Khawal

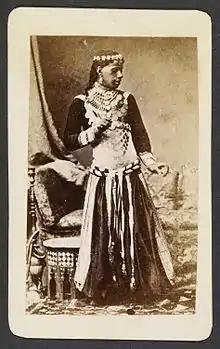
A khawal slave (dancing boy) dressed in a female dancing costume (c. 1870).

Following prohibitions on women dancing in some public places, cross-dressing boys and men took their place to continue the local tradition publicly, these dancers were known as "khawal", an Egyptian slang for queer, and were mainly dressed in feminine clothes and outfits. The khawal imitated female ghawazi by dancing with castanet self accompaniment, painting their hands with henna, braiding their long hair, plucking their facial hair, wearing make-up, and adopting the manners of women.